Thomas Williams (dean of Llandaff)

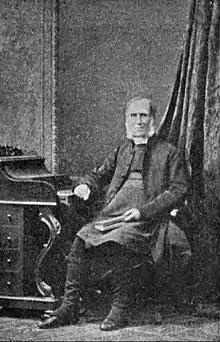
Williams in 1857

Thomas Williams (died 24 April 1877) was a Welsh Anglican priest in the mid-nineteenth century.